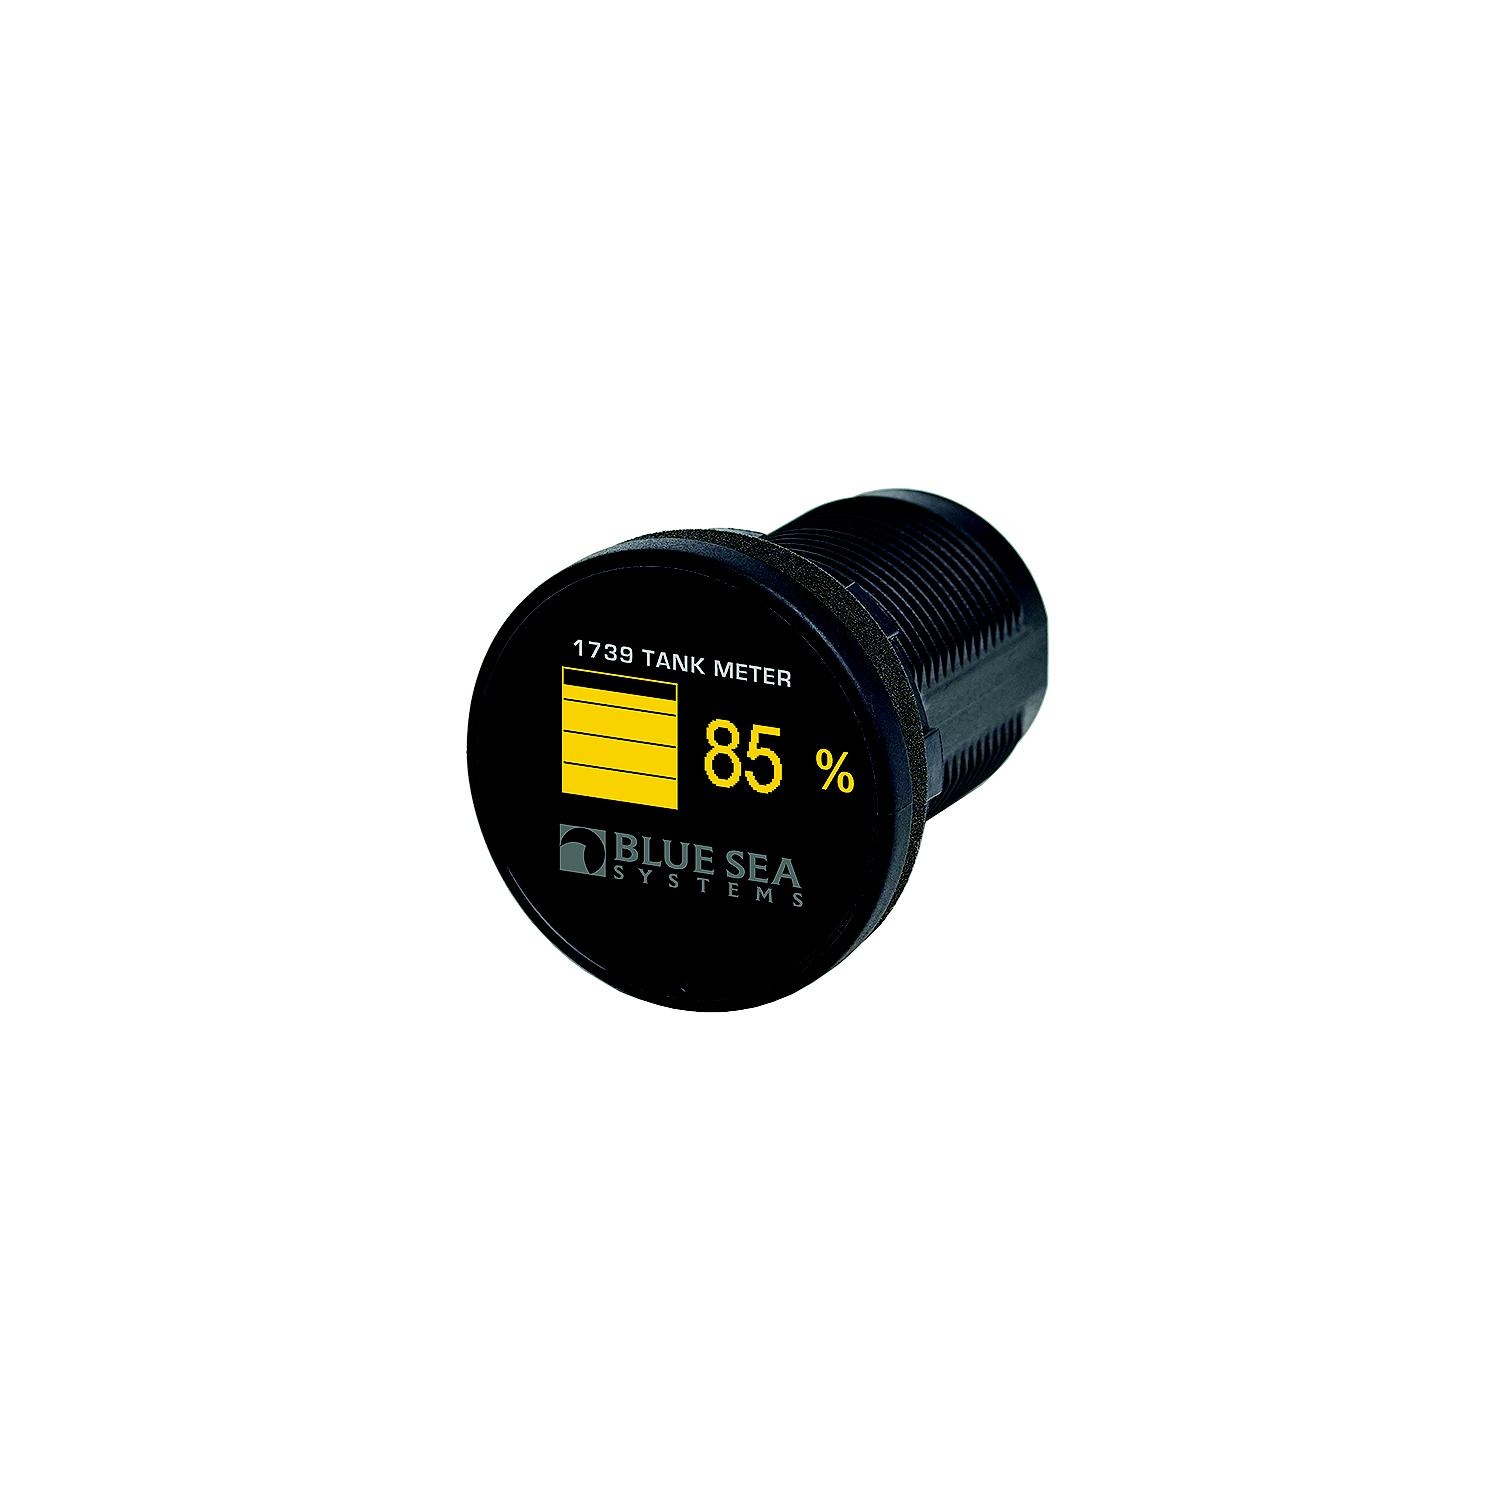
Blue Sea Sytems 1739 Mini OLED Tank Level Monitor
Blue Sea Sytems 1739 Mini OLED Tank Level Monitor
Brand: Blue Sea Systems
Category: Hardware > Tools > Measuring Tools & Sensors > Levels